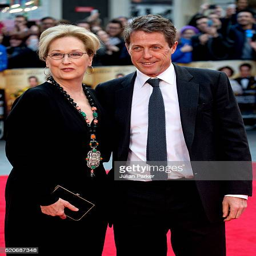
actors arrive for the film premiere